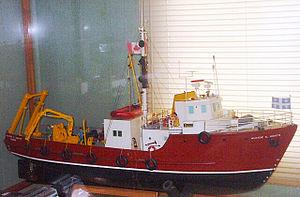
Maquette du navire de recherche Alcide C.Horth au 1/24 version comme il était en 1992 ( couleur.. ) fait au complet à partir des plans. 1/24 équivaut à 1/2 pouce = 1 pied
Le modélisme naval, ou nautique, a pour objet la réalisation, et parfois l’utilisation, de maquettes de bateaux. Il propose des maquettes sous verre, des maquettes de bateaux anciens reproduites rigoureusement, un modélisme statique plus simple et du modélisme dynamique, généralement radiocommandé.
L’Alcide C. Horth était un navire de recherche océanographique canadien. De 1988 à 2002, il a contribué au Québec à la recherche dans l'estuaire du Saint-Laurent, et dans la rivière Saguenay.